Immune system

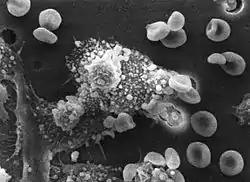
Macrophages have identified a cancer cell (the large, spiky mass). Upon fusing with the cancer cell, the macrophages (smaller white cells) inject toxins that kill the tumor cell. Immunotherapy for the treatment of cancer is an active area of medical research.

The main response of the immune system to tumors is to destroy the abnormal cells using killer T cells, sometimes with the assistance of helper T cells. Tumor antigens are presented on MHC class I molecules in a similar way to viral antigens. This allows killer T cells to recognize the tumor cell as abnormal. NK cells also kill tumorous cells in a similar way, especially if the tumor cells have fewer MHC class I molecules on their surface than normal; this is a common phenomenon with tumors. Sometimes antibodies are generated against tumor cells allowing for their destruction by the complement system.